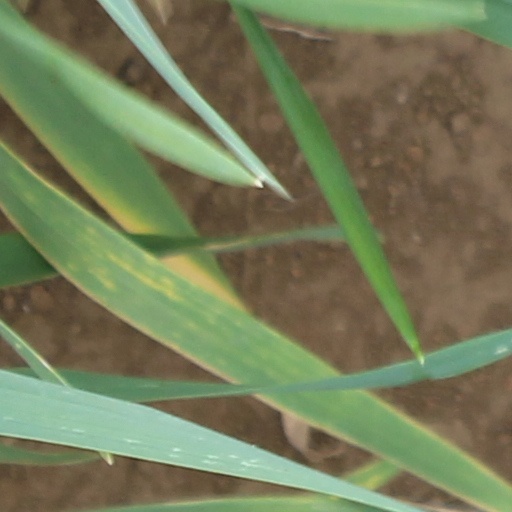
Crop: wheat